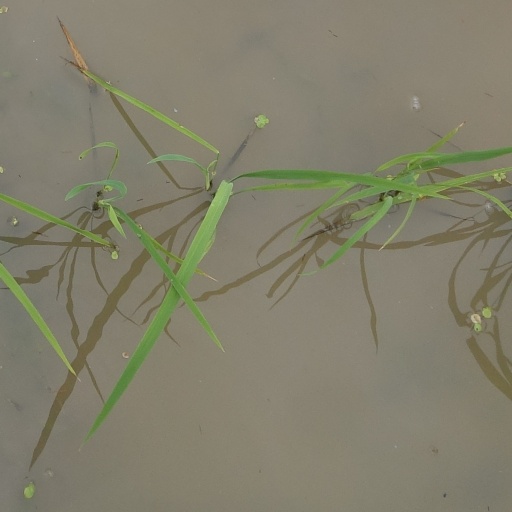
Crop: rice